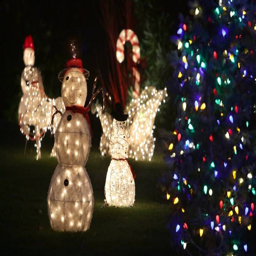
person is the winner of contest .